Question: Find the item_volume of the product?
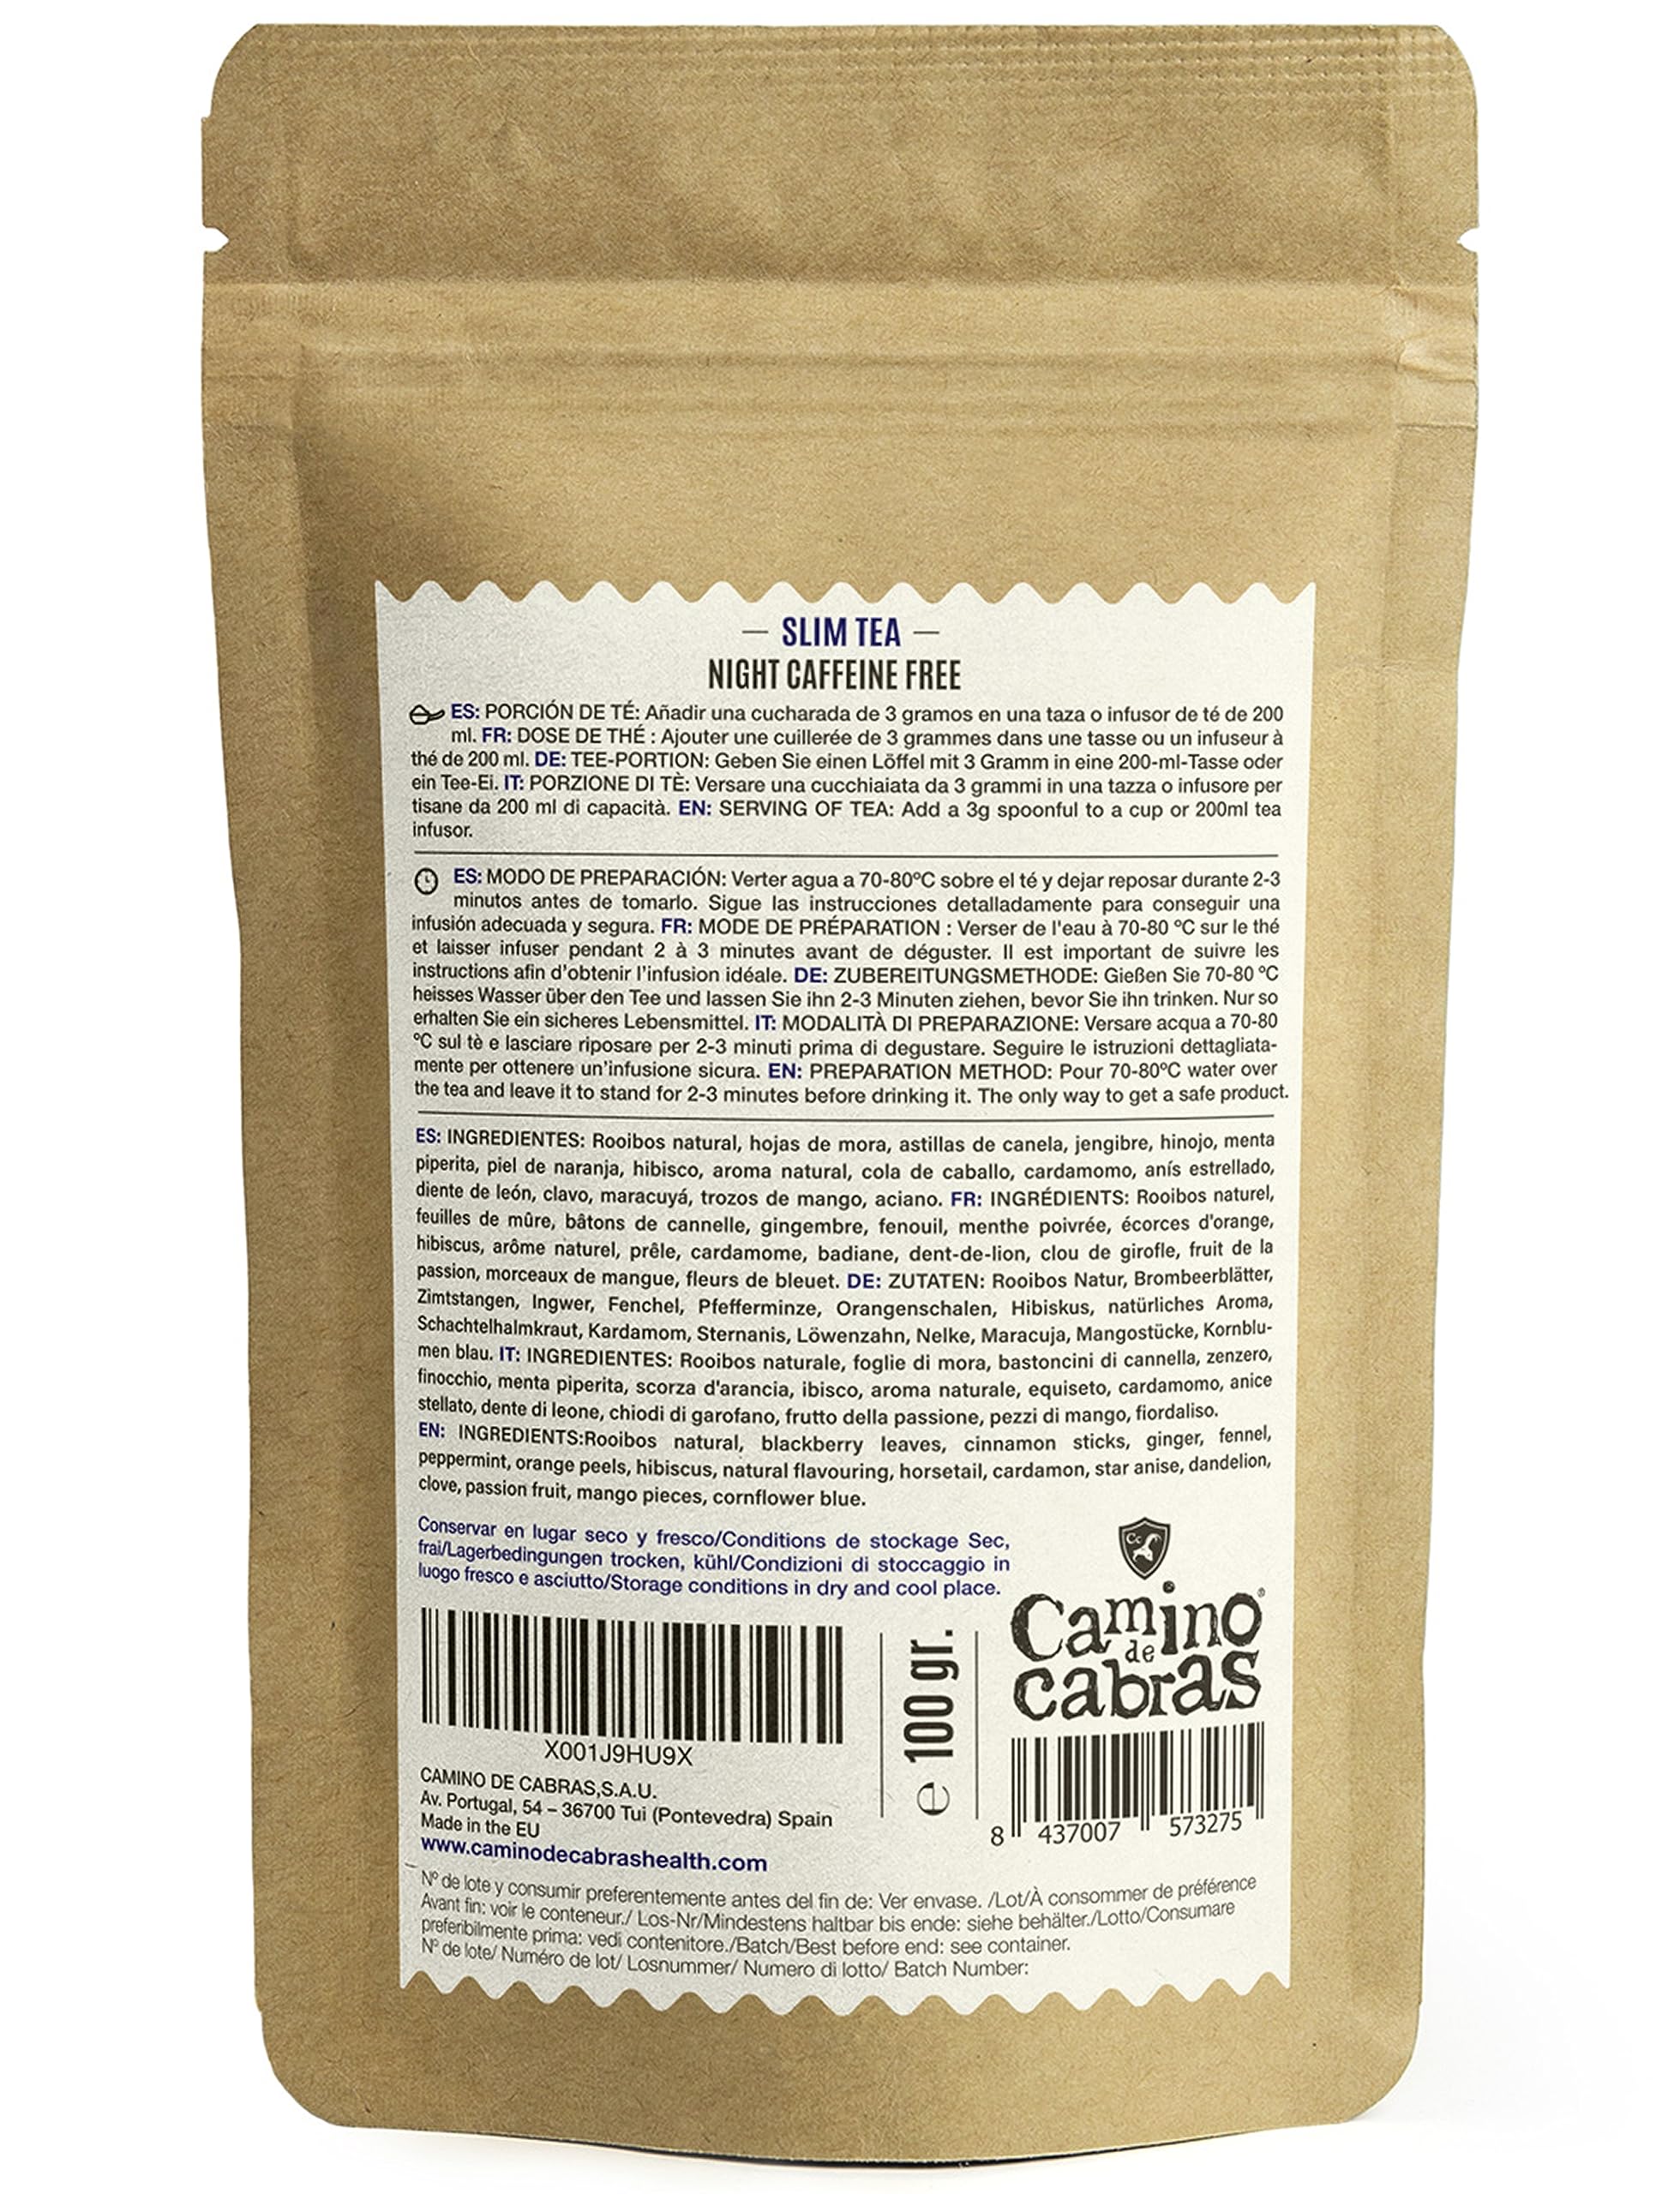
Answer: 200.0 millilitre